Um Jammer Lammy

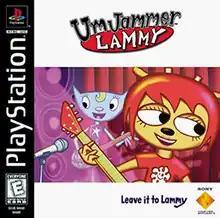
North American cover art featuring Lammy and Katy

is a 1999 rhythm video game developed by NanaOn-Sha and published by Sony Computer Entertainment for the PlayStation. It is a spin-off and follow up to 1996's "PaRappa the Rapper", once again featuring the collaboration of music producer and game designer Masaya Matsuura and artist Rodney Alan Greenblat. An arcade version co-developed by Namco, titled Um Jammer Lammy NOW!, was released in Japanese arcades in December 1999. The game received generally positive reviews from critics.